Ian Austin

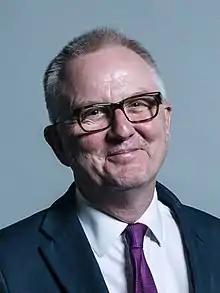
Official portrait, 2017

Ian Christopher Austin, Baron Austin of Dudley (born 6 March 1965) is a British politician who sits as a life peer in the House of Lords. He was the Member of Parliament (MP) for Dudley North from the 2005 general election until the 2019 general election when he stood down. Formerly a member of the Labour Party, he resigned from the party on 22 February 2019 to sit as an independent, and was ennobled in the 2019 Dissolution Honours. He served as Parliamentary Under-Secretary of State at the Department for Communities and Local Government from 2009 to 2010.